Gaspard Fritz

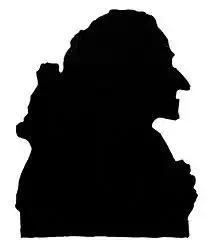

Gaspard Fritz (18 February 1716 – 23 March 1783) was a Genevan violinist and composer of the pre-classical period. He composed symphonies and chamber music.